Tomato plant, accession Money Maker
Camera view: vertical (180 deg); turntable rotation: 120 degrees
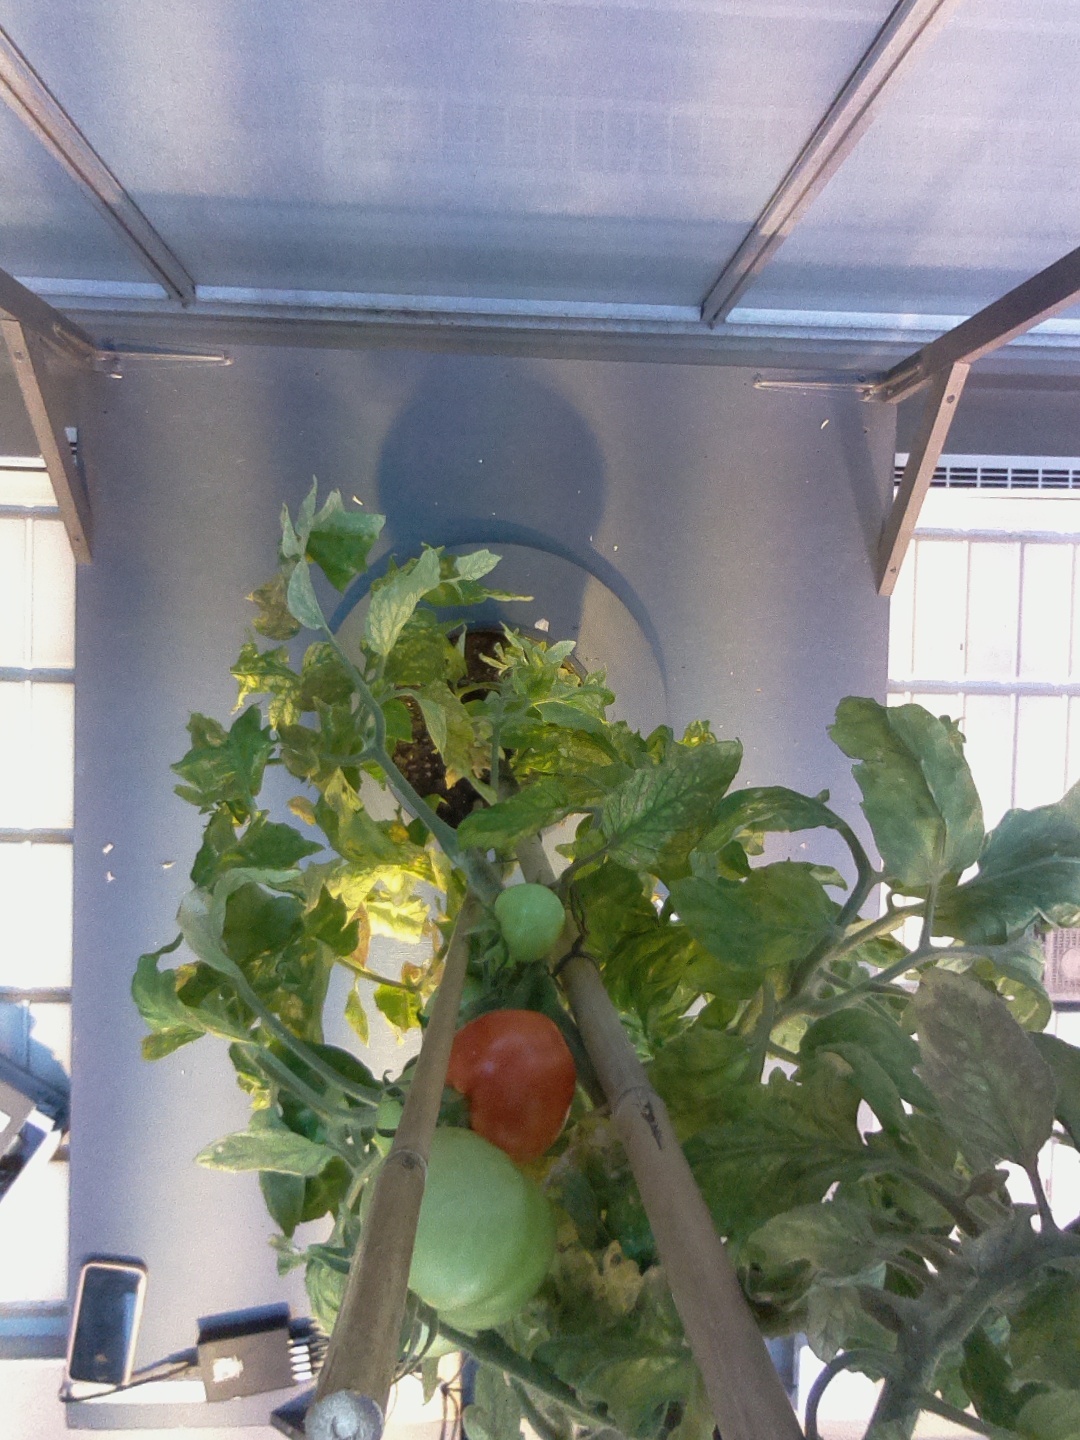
BBCH growth stage 81: 10%-20% of fruits show typical fully ripe color